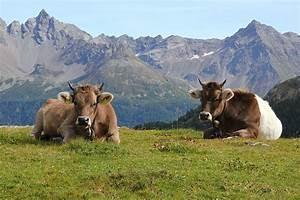
cow